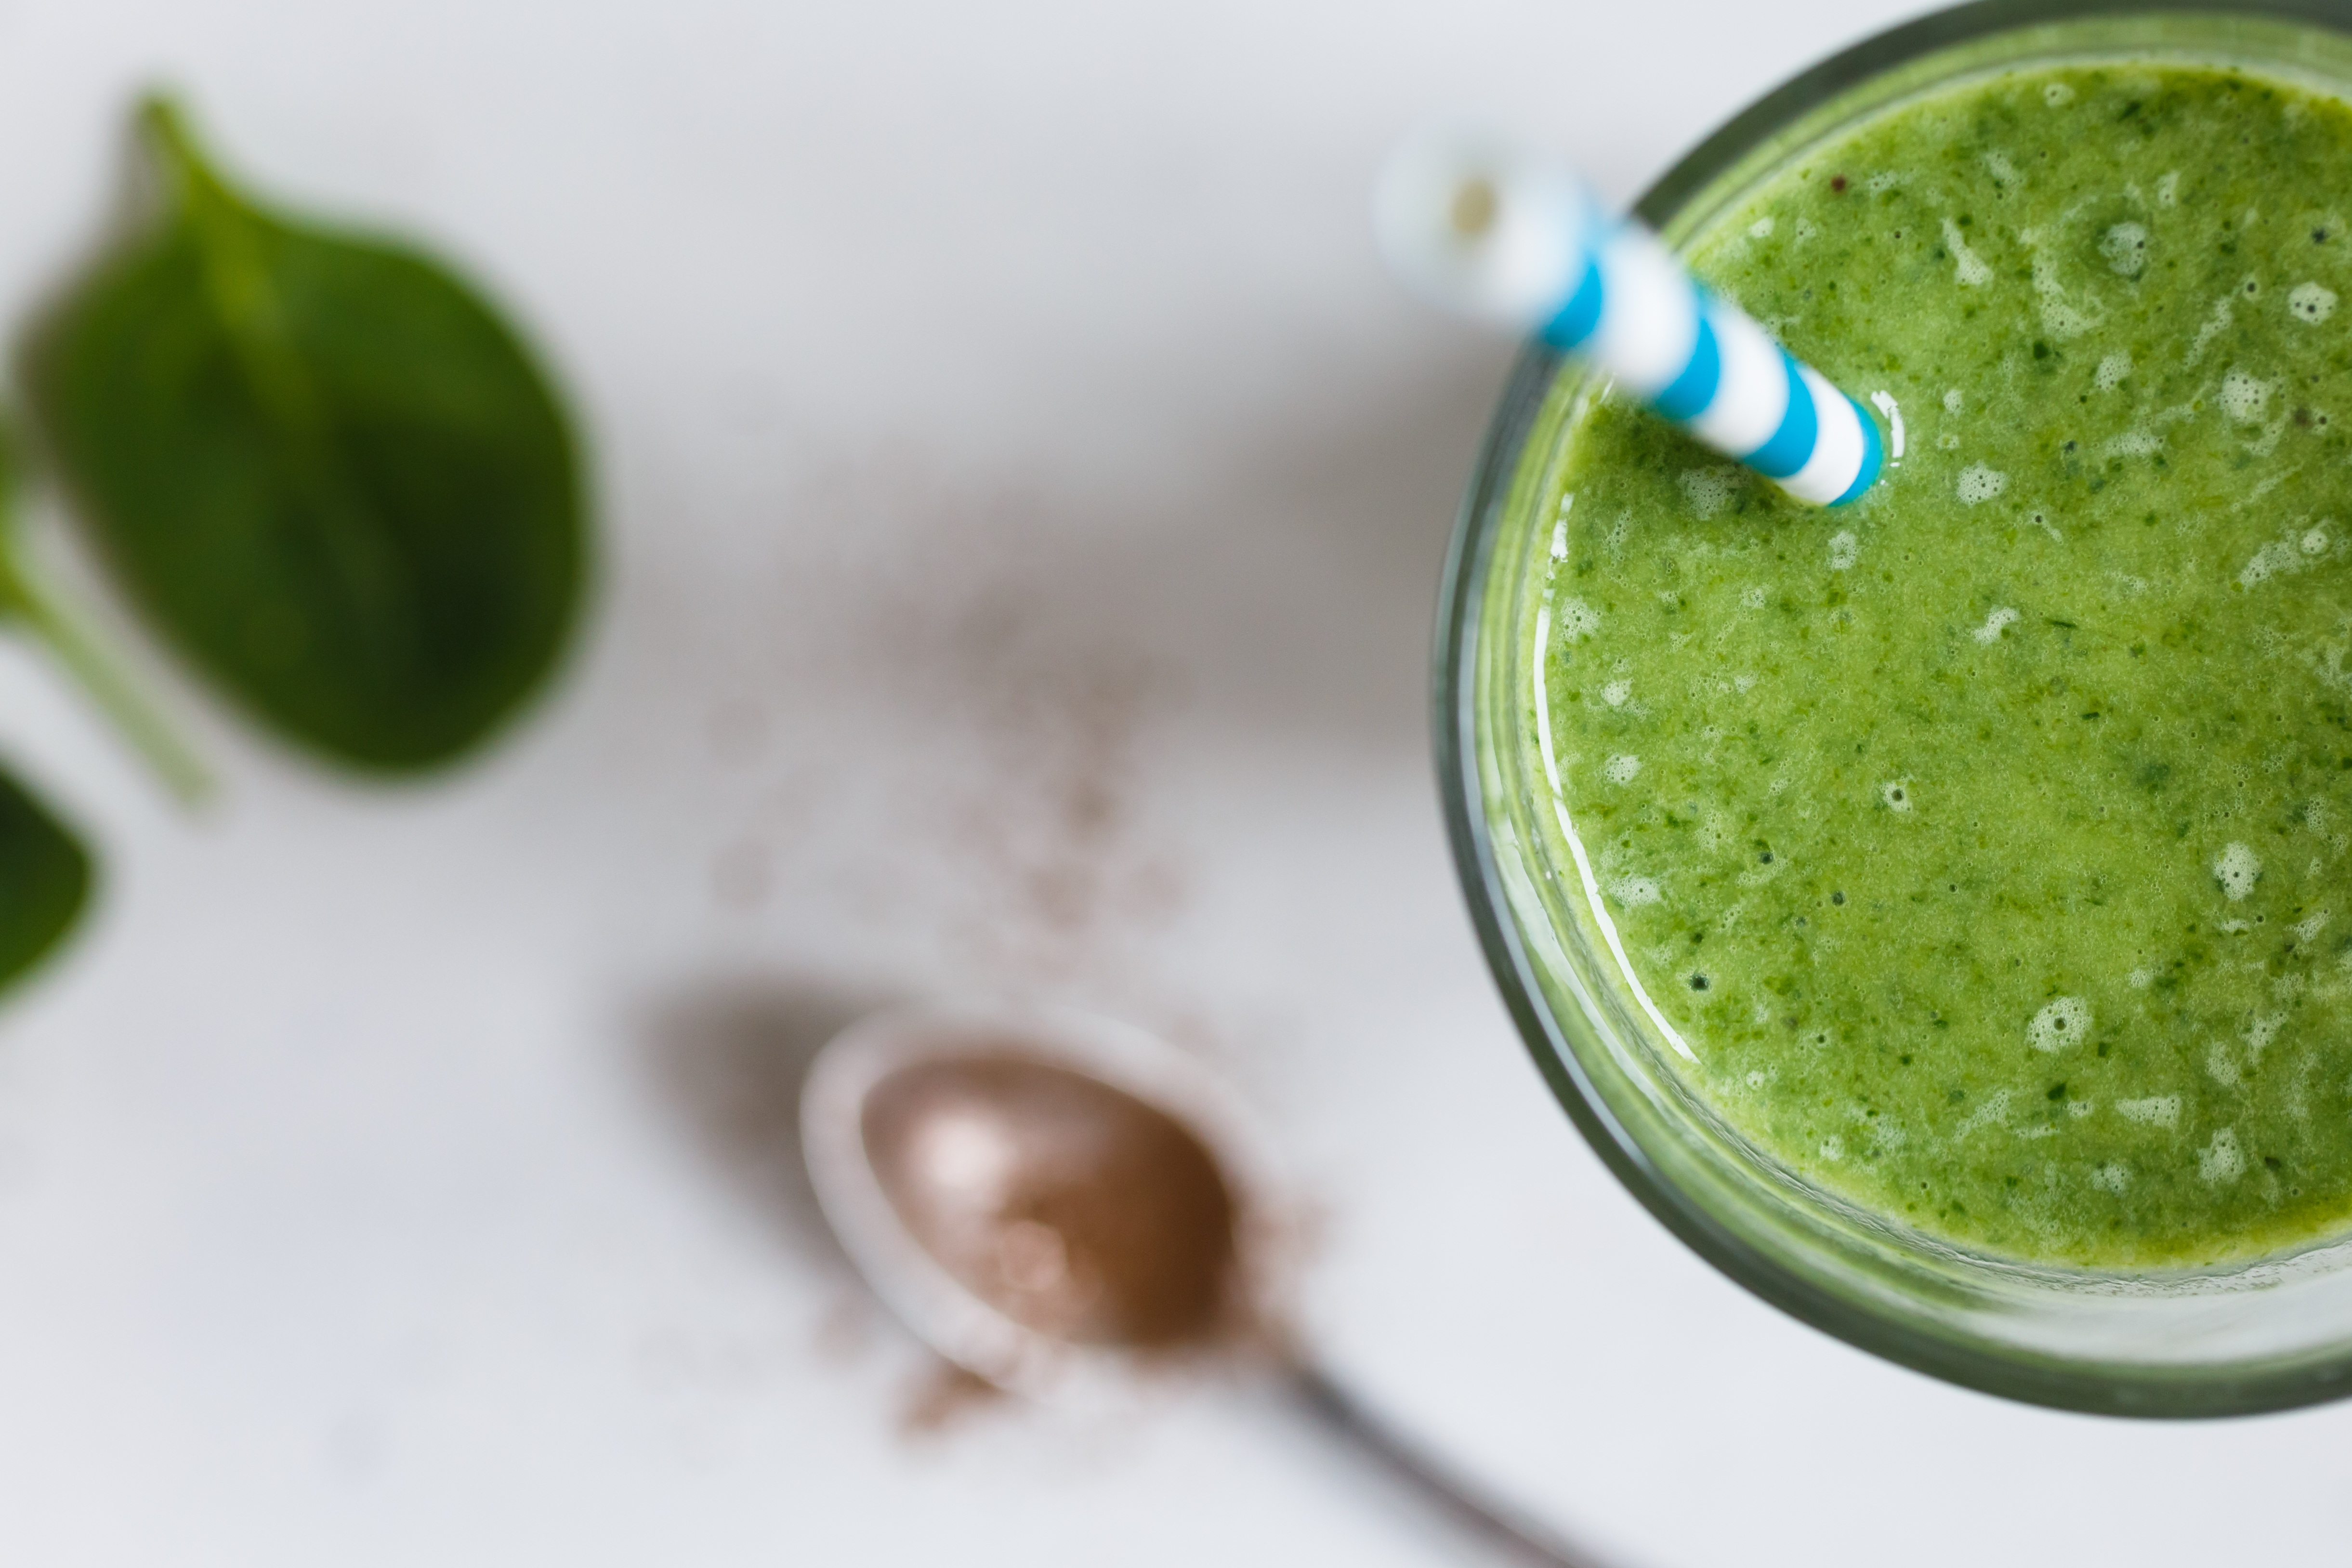
apple, plant, white, fruit, sweet, glass, ripe, food, green, produce, vegetable, color, macro, space, fresh, drink, closeup, lifestyle, breakfast, healthy, dessert, cuisine, broccoli, cocktail, smoothie, top view, objects, focus, background, nutrition, vegetables, vegetarian, spinach, bubbles, large, diet, cabbage, vitamins, herbs, depth of field, healthy eating, mixed, organic, juices, vegetarianism, flowering plant, nutrients, frothy, land plant